Parliament of the Cape of Good Hope

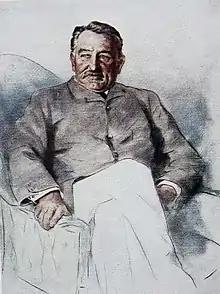
Cecil Rhodes, as Prime Minister, did much to restrict African representation in the Cape Parliament.

Over the years, as the Cape's early generation of political heavy-weights died or retired, power moved away from their liberal heirs, and towards right-wing opposition politicians who saw the multi-racial franchise as a threat to white political control.